Church of Saint Sava

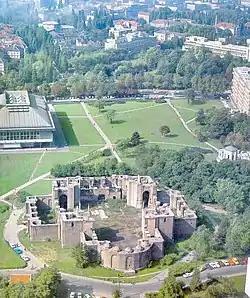
During the lengthy building ban, the fate of the church foundations erected prior to 1941 created controversy among communist leaders and church authorities. Here pictured around the late 70s.

After the 1926–27 competition had no winner, the project remained dormant for three years. The "Society for the Construction of the Church of Saint Sava on Vračar" called the University of Belgrade in 1930 to delegate "two specialists" to join the Society and Nestorović in further elaborating on the design of the church. The faculty proposed two professors, Dragutin Ðorđević, from the architectural department of the Technical University, a known project engineer and Aleksandar Deroko, lecturer at the chair of Byzantine and Old Serbian Architecture. Meanwhile, only Aleksandar Deroko joined Bogdan Nestorović in the fulfilment of the task. Both architects were asked to submit separate new plans based to the new guidelines defined by the technical department of the "Society for the Construction of the Church of Saint Sava on Vračar". On 1 and 2 January 1932 their definitive plans were published for the first time by the newspaper Politika. The plans appeared as images of plaster models for the future church. Both of the new models differed from the previous competition entries of Nestorovic and Deroko in 1927. In contrast to their sketches from 1927, when their entries differed markedly in silhouette, materials, composition and general appearance, the new proposals now looked very similar. References to the national tradition had vanished, neither of the two models was based in any way in design on the "Morava"-churches or Gračanica. The visual difference to the five year older proposals was even substantiated by the information in the accompanying text, where a 33 m measuring dome, which would dominate the church, was quoted. Without doubt the two similar plans had now been drafted authoritatively through the supervision of the society. The two authors acknowledged the Hagia Sophia. The similarity to the Hagia Sophia was apparent, and it did not stem from the authors' preferences, but from authoritative requirements which they had been asked to follow. The obligation set by Patriarch Varnava in 1930, that the church should be reminiscent of Byzantium was now, two years later, fixed in the newspapers' headlines, which stated the "Style was set definitively to be Byzantine". Varnavas and the Society's decision was uncompromising as the newspaper article stated: "With the model of Mr. Nestorović and the model of Mr. Deroko, it was exactly hit what was asked for – the church has to be completely Byzantine, resembling Hagia Sophia in Constantinople".